Helsana

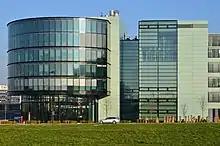
Headquarters of Helsana in Dübendorf, Switzerland

The company Helsana Ltd with headquarters in Dübendorf, is a Swiss specialising in health insurance. With over 2 million customers and premium volume of 8.2 billion Swiss francs, the Helsana Group is one of Switzerland’s leading health and accident insurers. The group of companies has roughly 3,409 employees and features a Swiss network of 13 general agencies and 27 sales offices. The company name Helsana is composed of the names of the former health insurance companies Helvetia and Artisana, which merged in 1996.